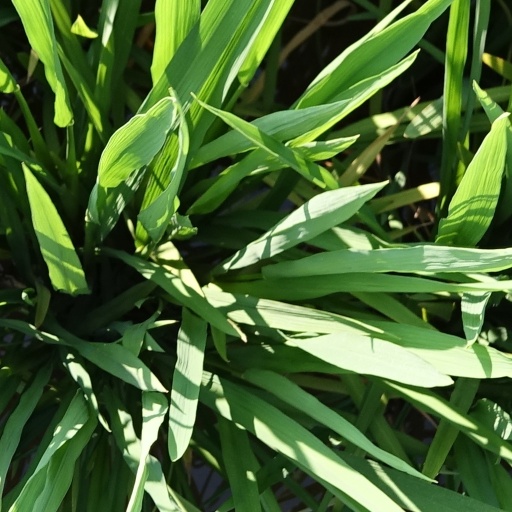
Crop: rice